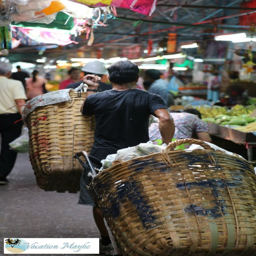
cooking fresh ingredients from the market